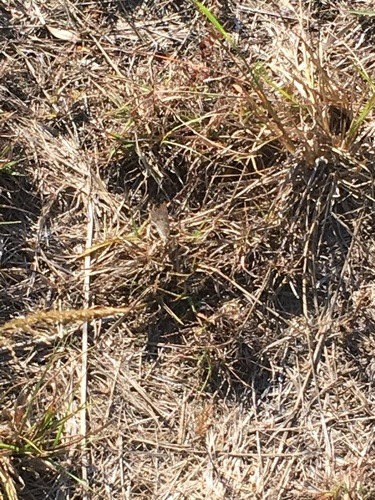
Scientific name: Anartia jatrophae
Common name: White peacock
Family: Nymphalidae
Order: Lepidoptera
Pollinator type: Primary pollinator
Habitat: Gardens, parks, and open areas
Geographic range: Southern United States to Argentina
Conservation status: Least Concern